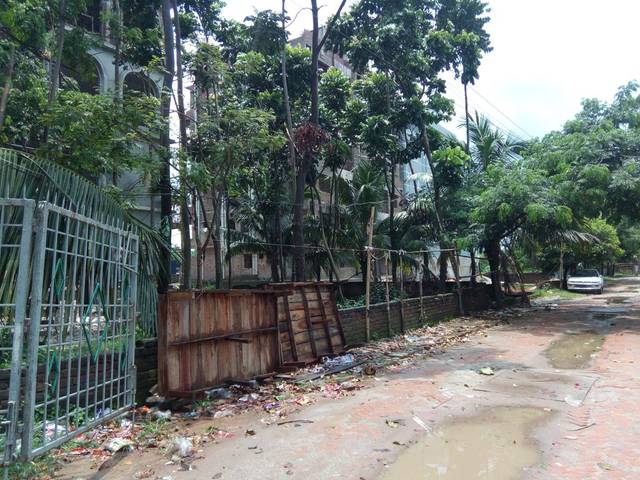
Region: Bangladesh
Coordinates: 23.747, 90.349